Martín Chambi

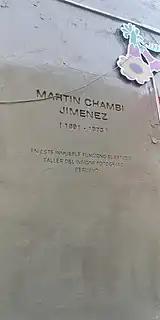

Martín Chambi was born into a Quechua-speaking peasant family in Puno, one of the poorest regions of Peru, on November 5, 1891. When his father went to work in a Carabaya Province gold mine on a small tributary of the Inambari River, Martin went along.